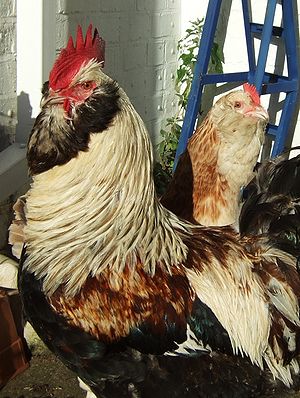
Faverolles (høns)
Faverolles hane og høne
Faverolles er en fransk hønserace, der dog også findes i en anden variant, som er videreudviklet i Tyskland. For at skelne de to racer fra hinanden kaldes den franske ofte fransk faverolles, mens den tyske kaldes tysk faverolles. Siger man blot faverolles er det oftest den franske man hentyder til, da den er den oprindelige form. Racen findes også i dværgform. Der er stor forskel på hanen og hønen. Hanen er meget sort, mens hønen er laksefarvet. Racen har 5 tæer.